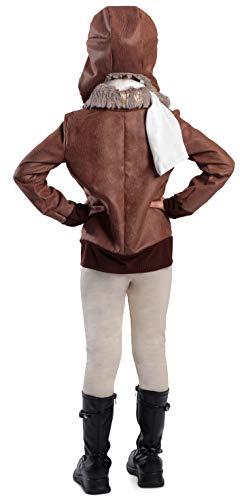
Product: Amelia the Aviator Costume, One Color, Small
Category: Clothing, Shoes & Jewelry | Costumes & Accessories | Kids & Baby | Girls | Costumes
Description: Aviator costume features jacket with front zipper.
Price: $42.51
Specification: ProductDimensions:18x12x4inches|ItemWeight:5.6ounces|ShippingWeight:5.6ounces(Viewshippingratesandpolicies)|DomesticShipping:ItemcanbeshippedwithinU.S.|InternationalShipping:ThisitemcanbeshippedtoselectcountriesoutsideoftheU.S.LearnMore|ASIN:B01EGBI3F2|Itemmodelnumber:4819S|Manufacturerrecommendedage:8-12years